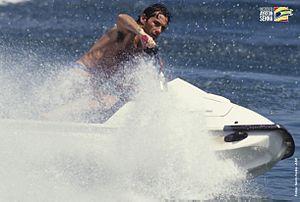
Ayrton Senna da Silva, généralement appelé simplement Ayrton Senna, est un pilote automobile brésilien, né le 21 mars 1960 à São Paulo et mort le 1ᵉʳ mai 1994 à Bologne, à la suite d'un accident lors du Grand Prix de Saint-Marin. Idole au Brésil où son statut a dépassé celui de champion sportif, il est considéré comme l'un des plus grands pilotes de l'histoire de la Formule 1 dont il remporte le titre de champion du monde à trois reprises, en 1988, 1990 et 1991, gagnant 41 Grands Prix et réalisant 65 pole positions durant les onze saisons qu'il a disputées.